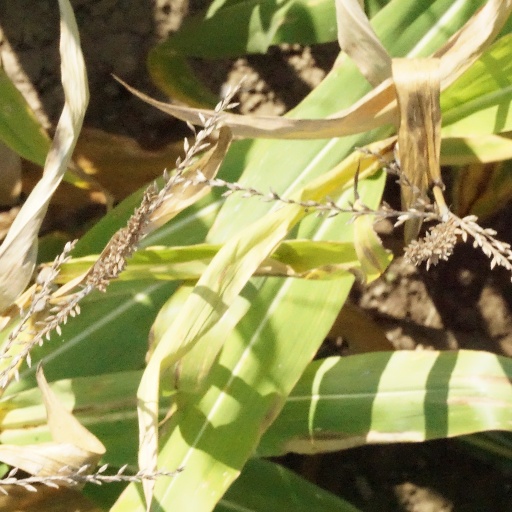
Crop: maize; corn